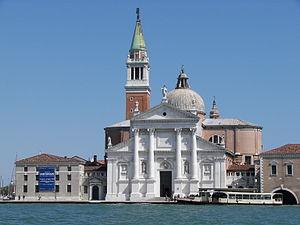
L'architecture de la Renaissance vénitienne commence un peu plus tard qu'à Florence, pas vraiment avant les années 1480. Tout au long de la période, elle fait surtout appel à des architectes provenant d'autres régions de l'Italie. La ville était très riche à cette époque et sujette aux incendies, de sorte que la plupart du temps, il y avait beaucoup de constructions et, au moins, les façades des bâtiments vénitiens étaient souvent particulièrement luxueusement ornées.